Archery at the 2018 Central American and Caribbean Games

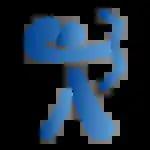

The archery competition at the 2018 Central American and Caribbean Games was held in Barranquilla, Colombia from 29 July to 3 August at the Estadio Lulio González.